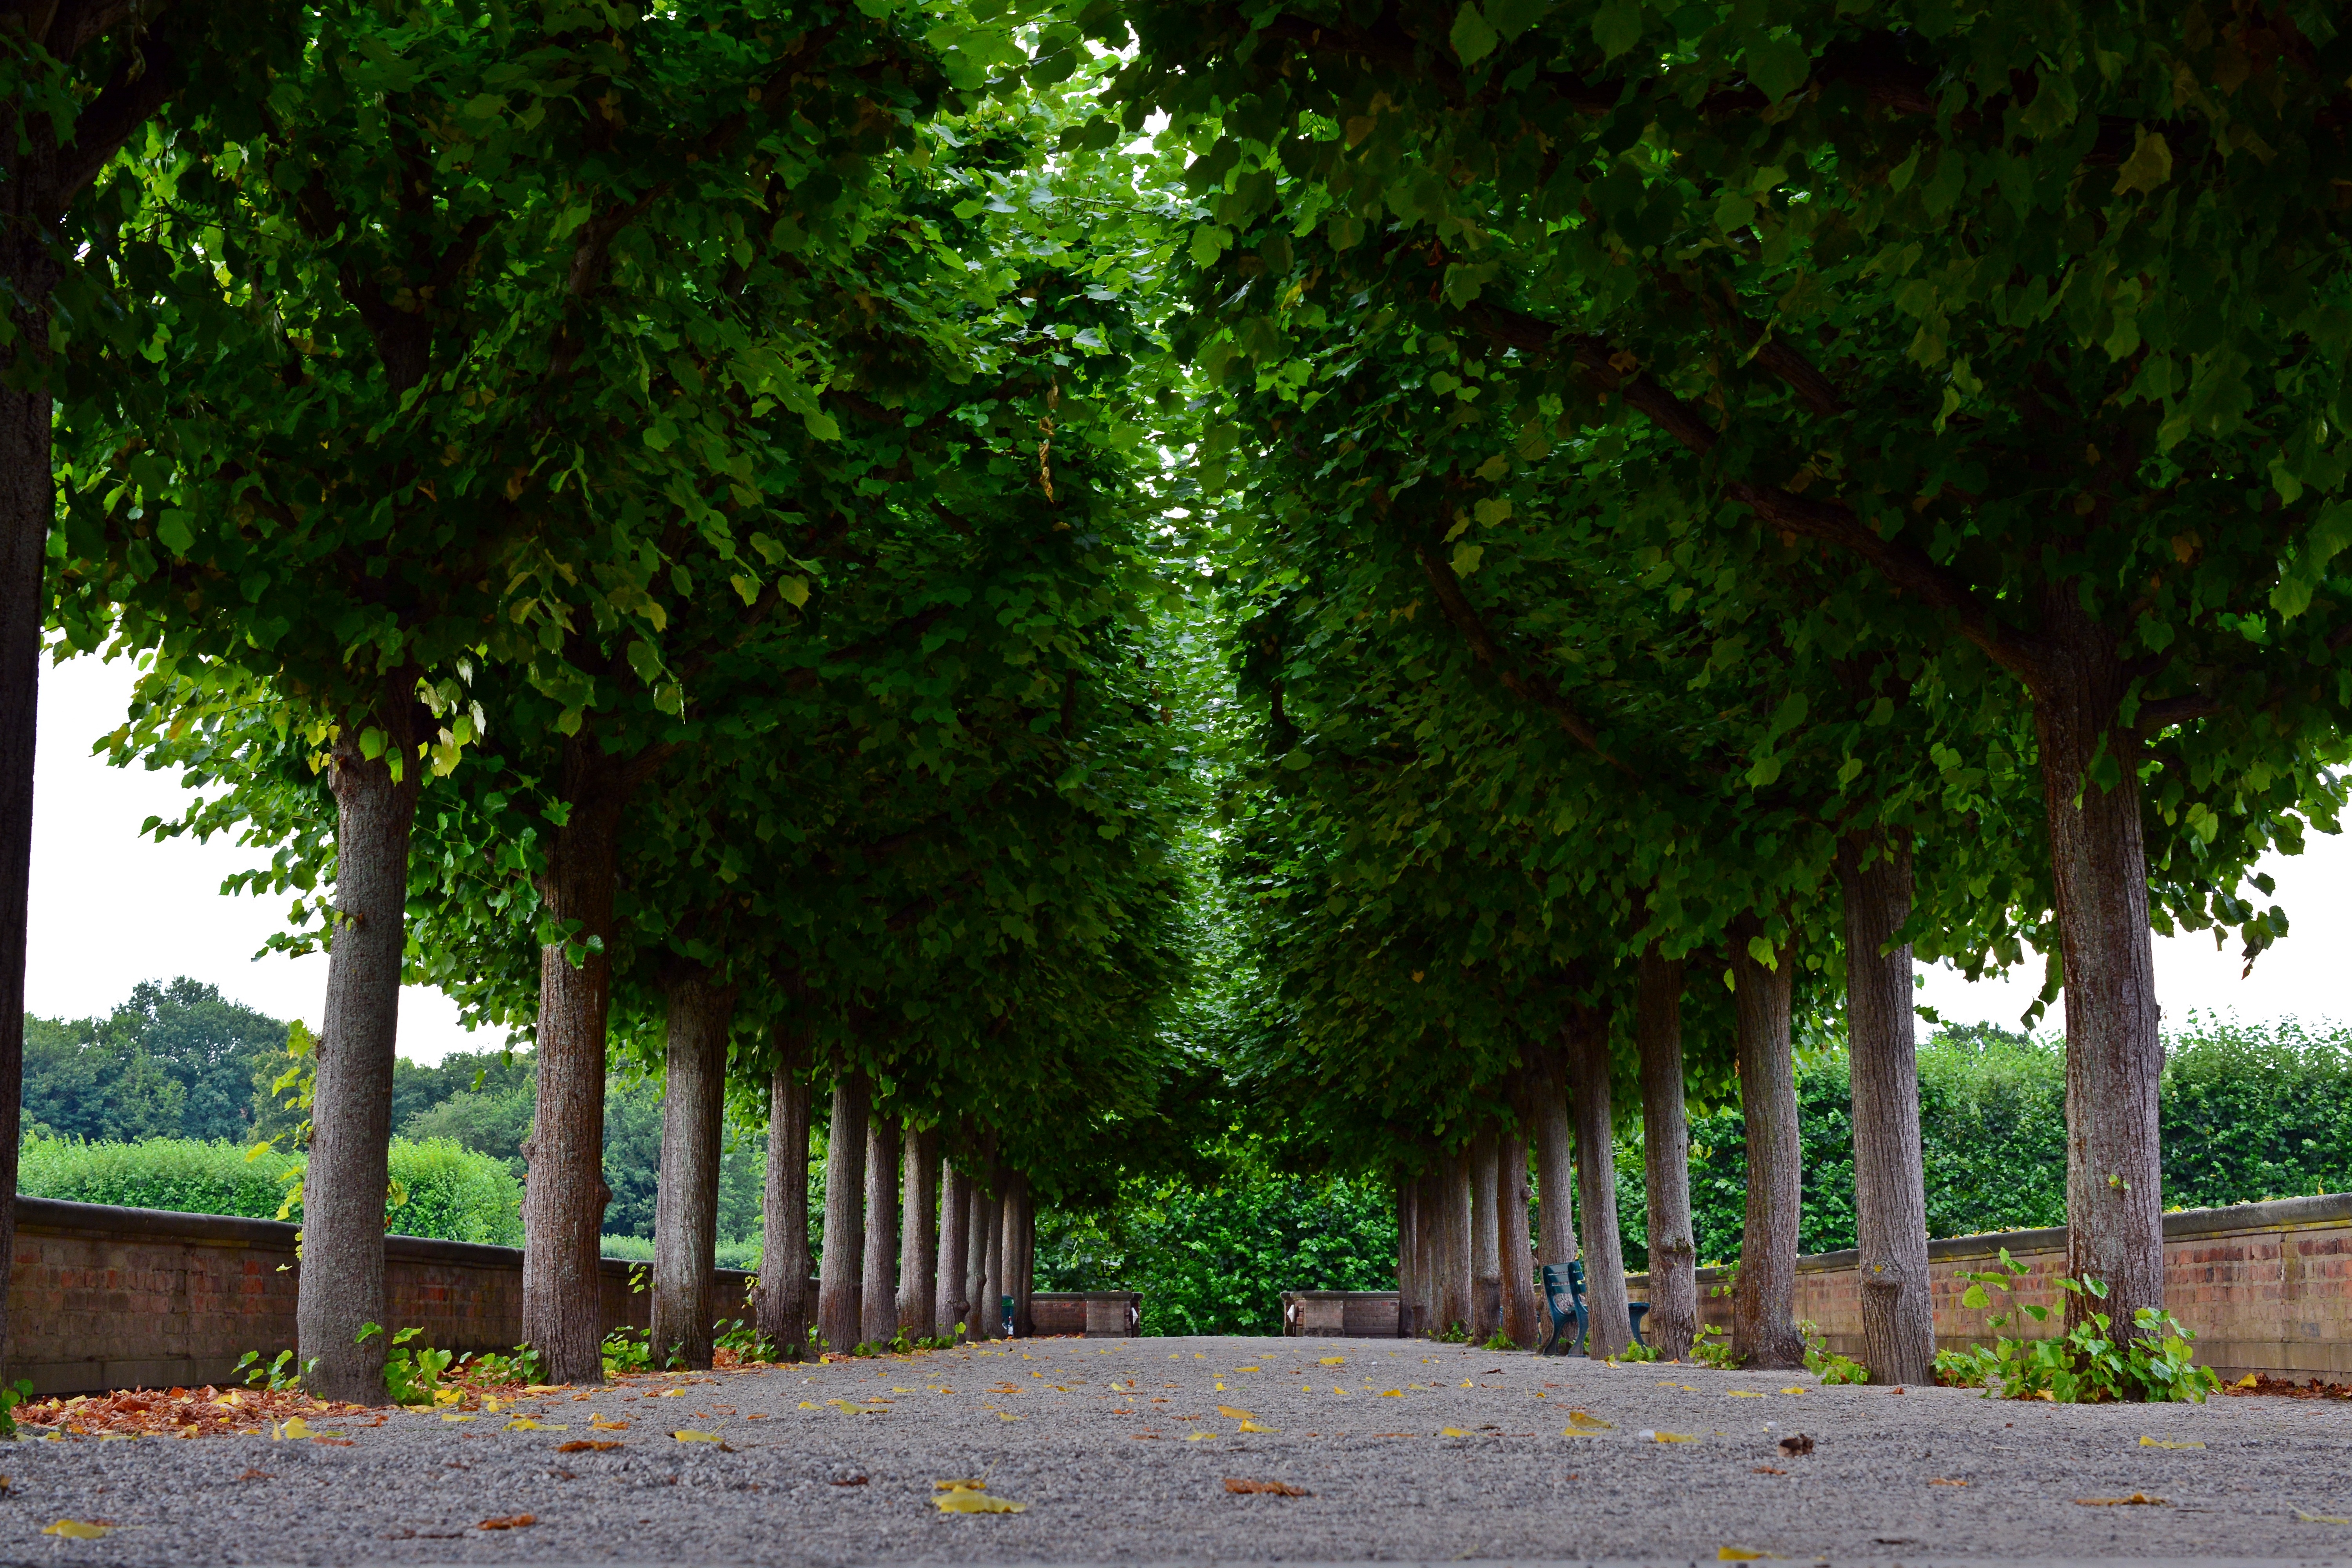
tree, plant, lawn, leaf, flower, green, autumn, park, botany, garden, trees, avenue, shrub, shady, deciduous, plantation, woodland, mood, hanover, flowering plant, herrenh user gardens, woody plant, land plant, arecales